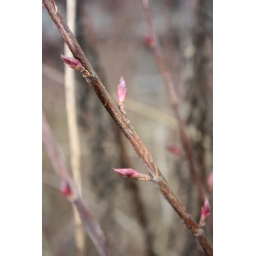
ahh the signs of spring, bird song could even be heard over the cars on the road below